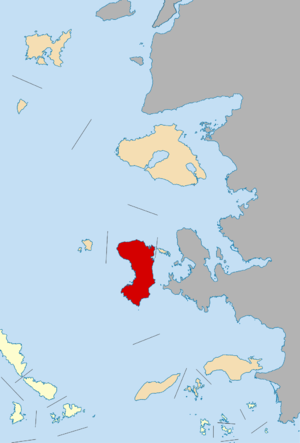
Chios, ou Chio de son nom en italien, est une île et municipalité grecque de la mer Égée, proche de la Turquie dont elle est séparée par le détroit de Chios, d'une largeur moyenne de 11 kilomètres.
La Grèce est organisée depuis le 1ᵉʳ janvier 2011 en 13 régions et 325 dèmes.